Point Lynas Lighthouse

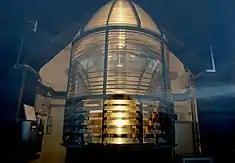
Detail of the optic lens

The unusual arrangement of having the lantern at ground level with the look-out and telegraph room above is similar to the Great Orme Lighthouse, also built by the Mersey Docks and Harbour Board. The telegraph station was established in 1879, and two new cottages were erected to accommodate extra staff. Point Lynas has now been taken over by Trinity House.